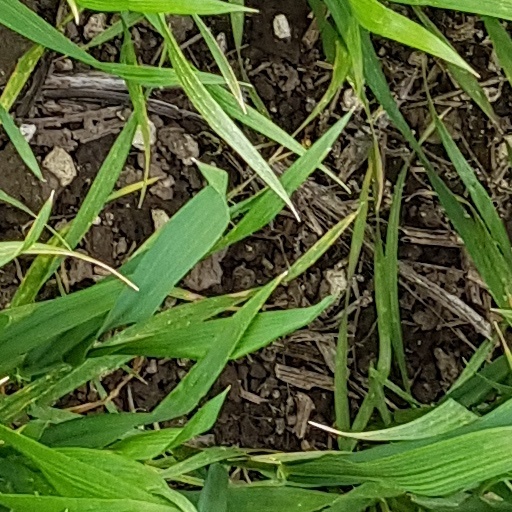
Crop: wheat